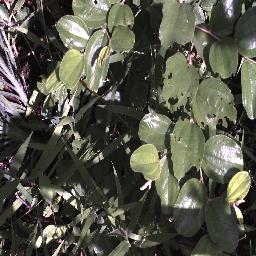
Label: chinee_apple